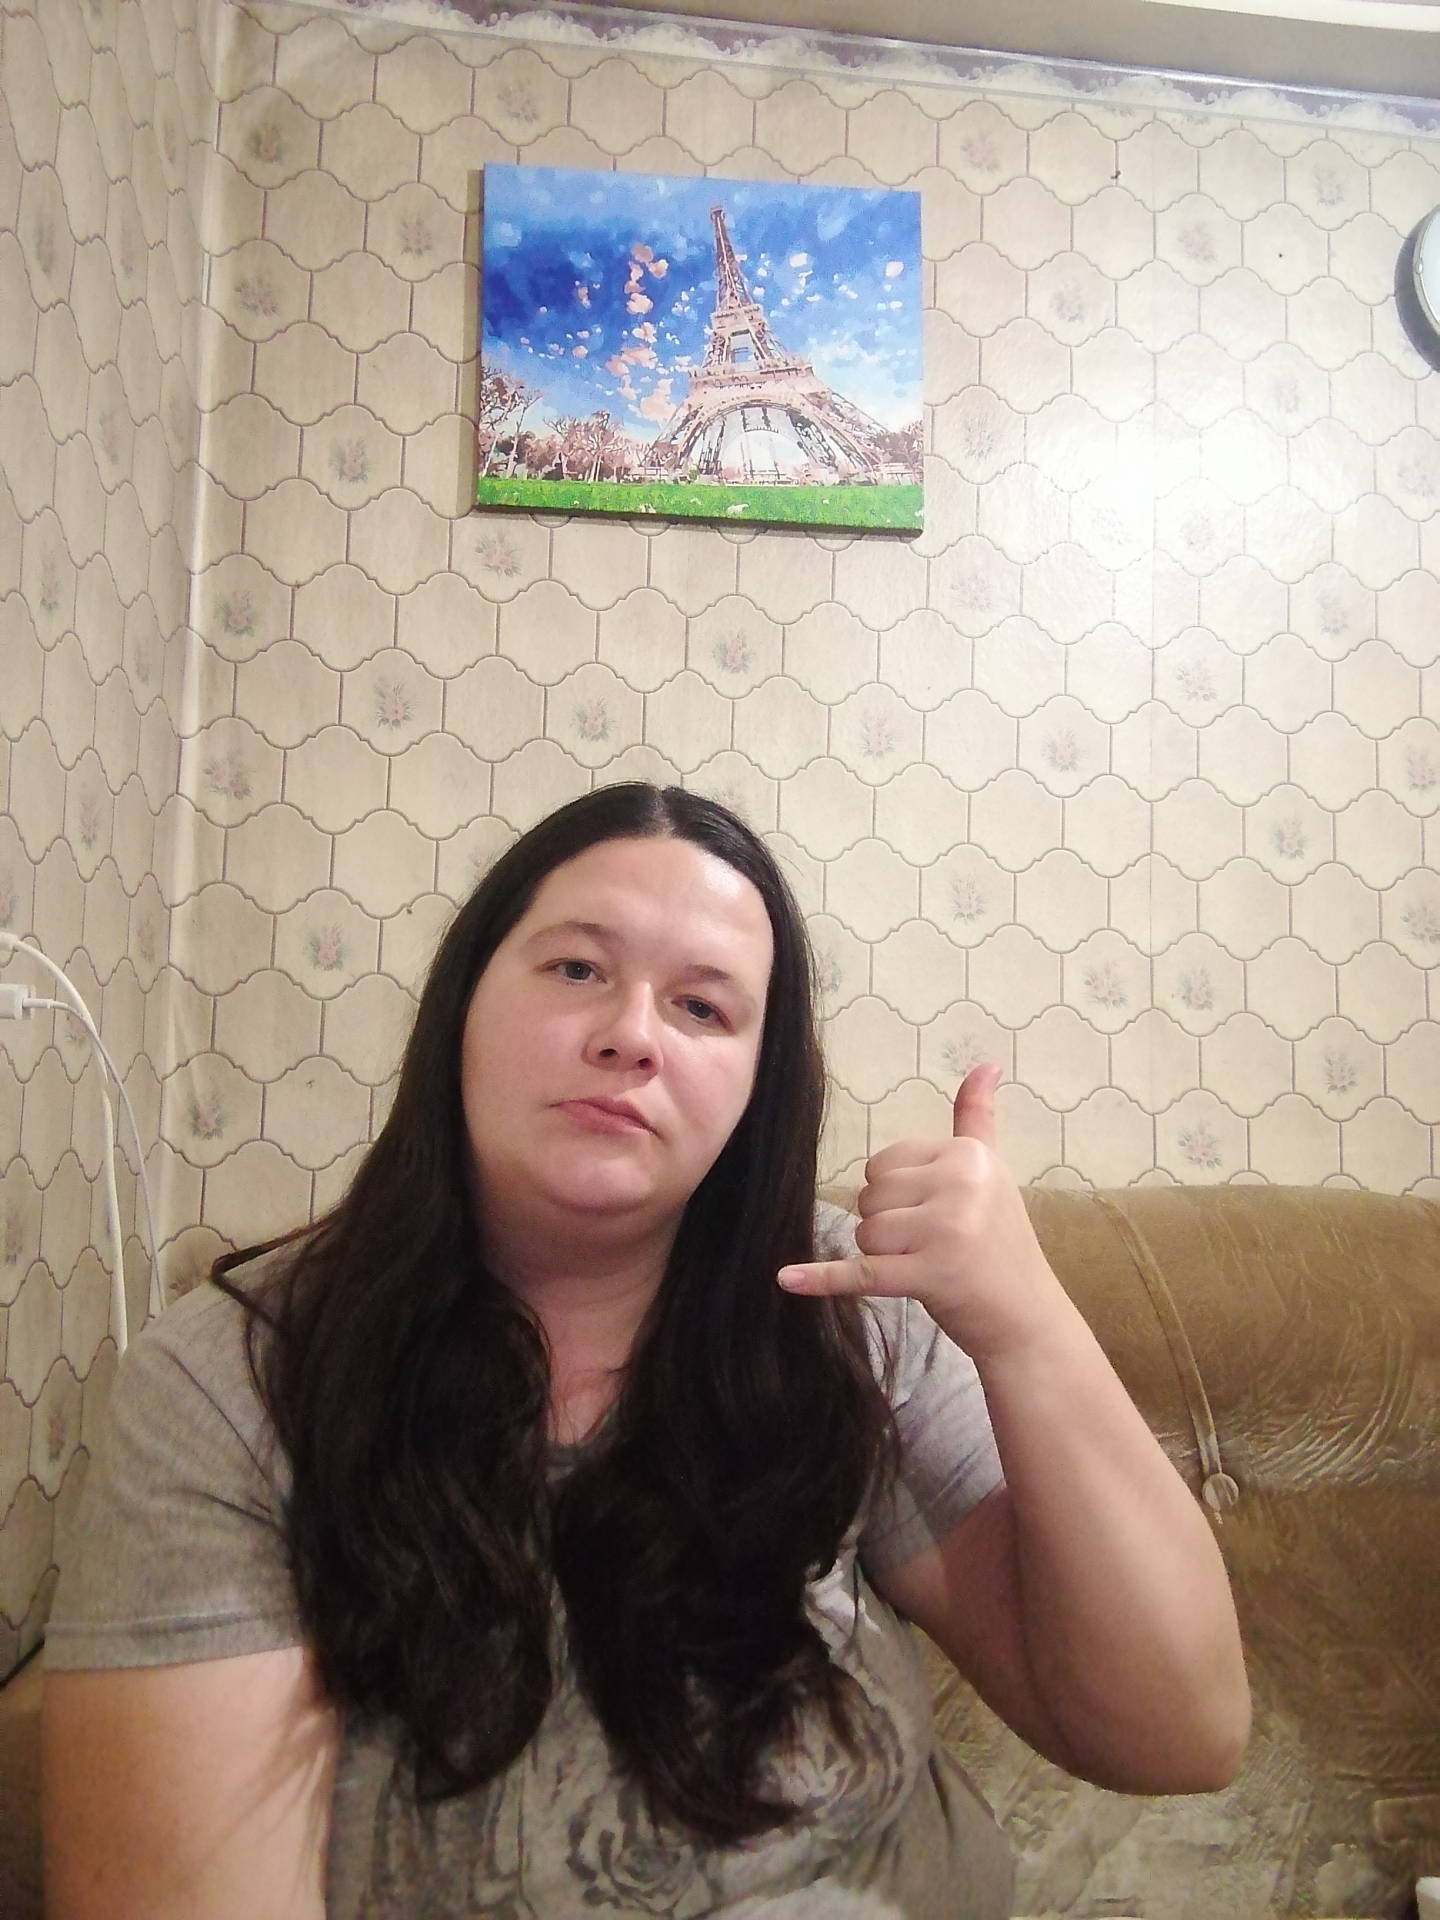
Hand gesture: call